Nuclear and radiation accidents and incidents

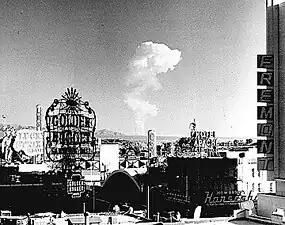
This view of downtown Las Vegas shows a mushroom cloud in the background. Scenes such as this were typical during the 1950s. From 1951 to 1962 the government conducted 100 atmospheric tests at the nearby Nevada Test Site.

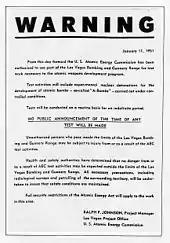
This handbill was distributed 16 days before the first nuclear device was detonated at the Nevada Test Site.

The International Atomic Energy Agency says there is "a persistent problem with the illicit trafficking in nuclear and other radioactive materials, thefts, losses and other unauthorized activities". The IAEA Illicit Nuclear Trafficking Database notes 1,266 incidents reported by 99 countries over the last 12 years, including 18 incidents involving HEU or plutonium trafficking: